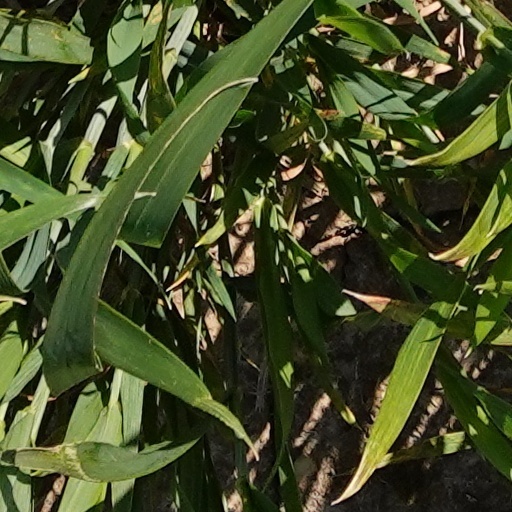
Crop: wheat